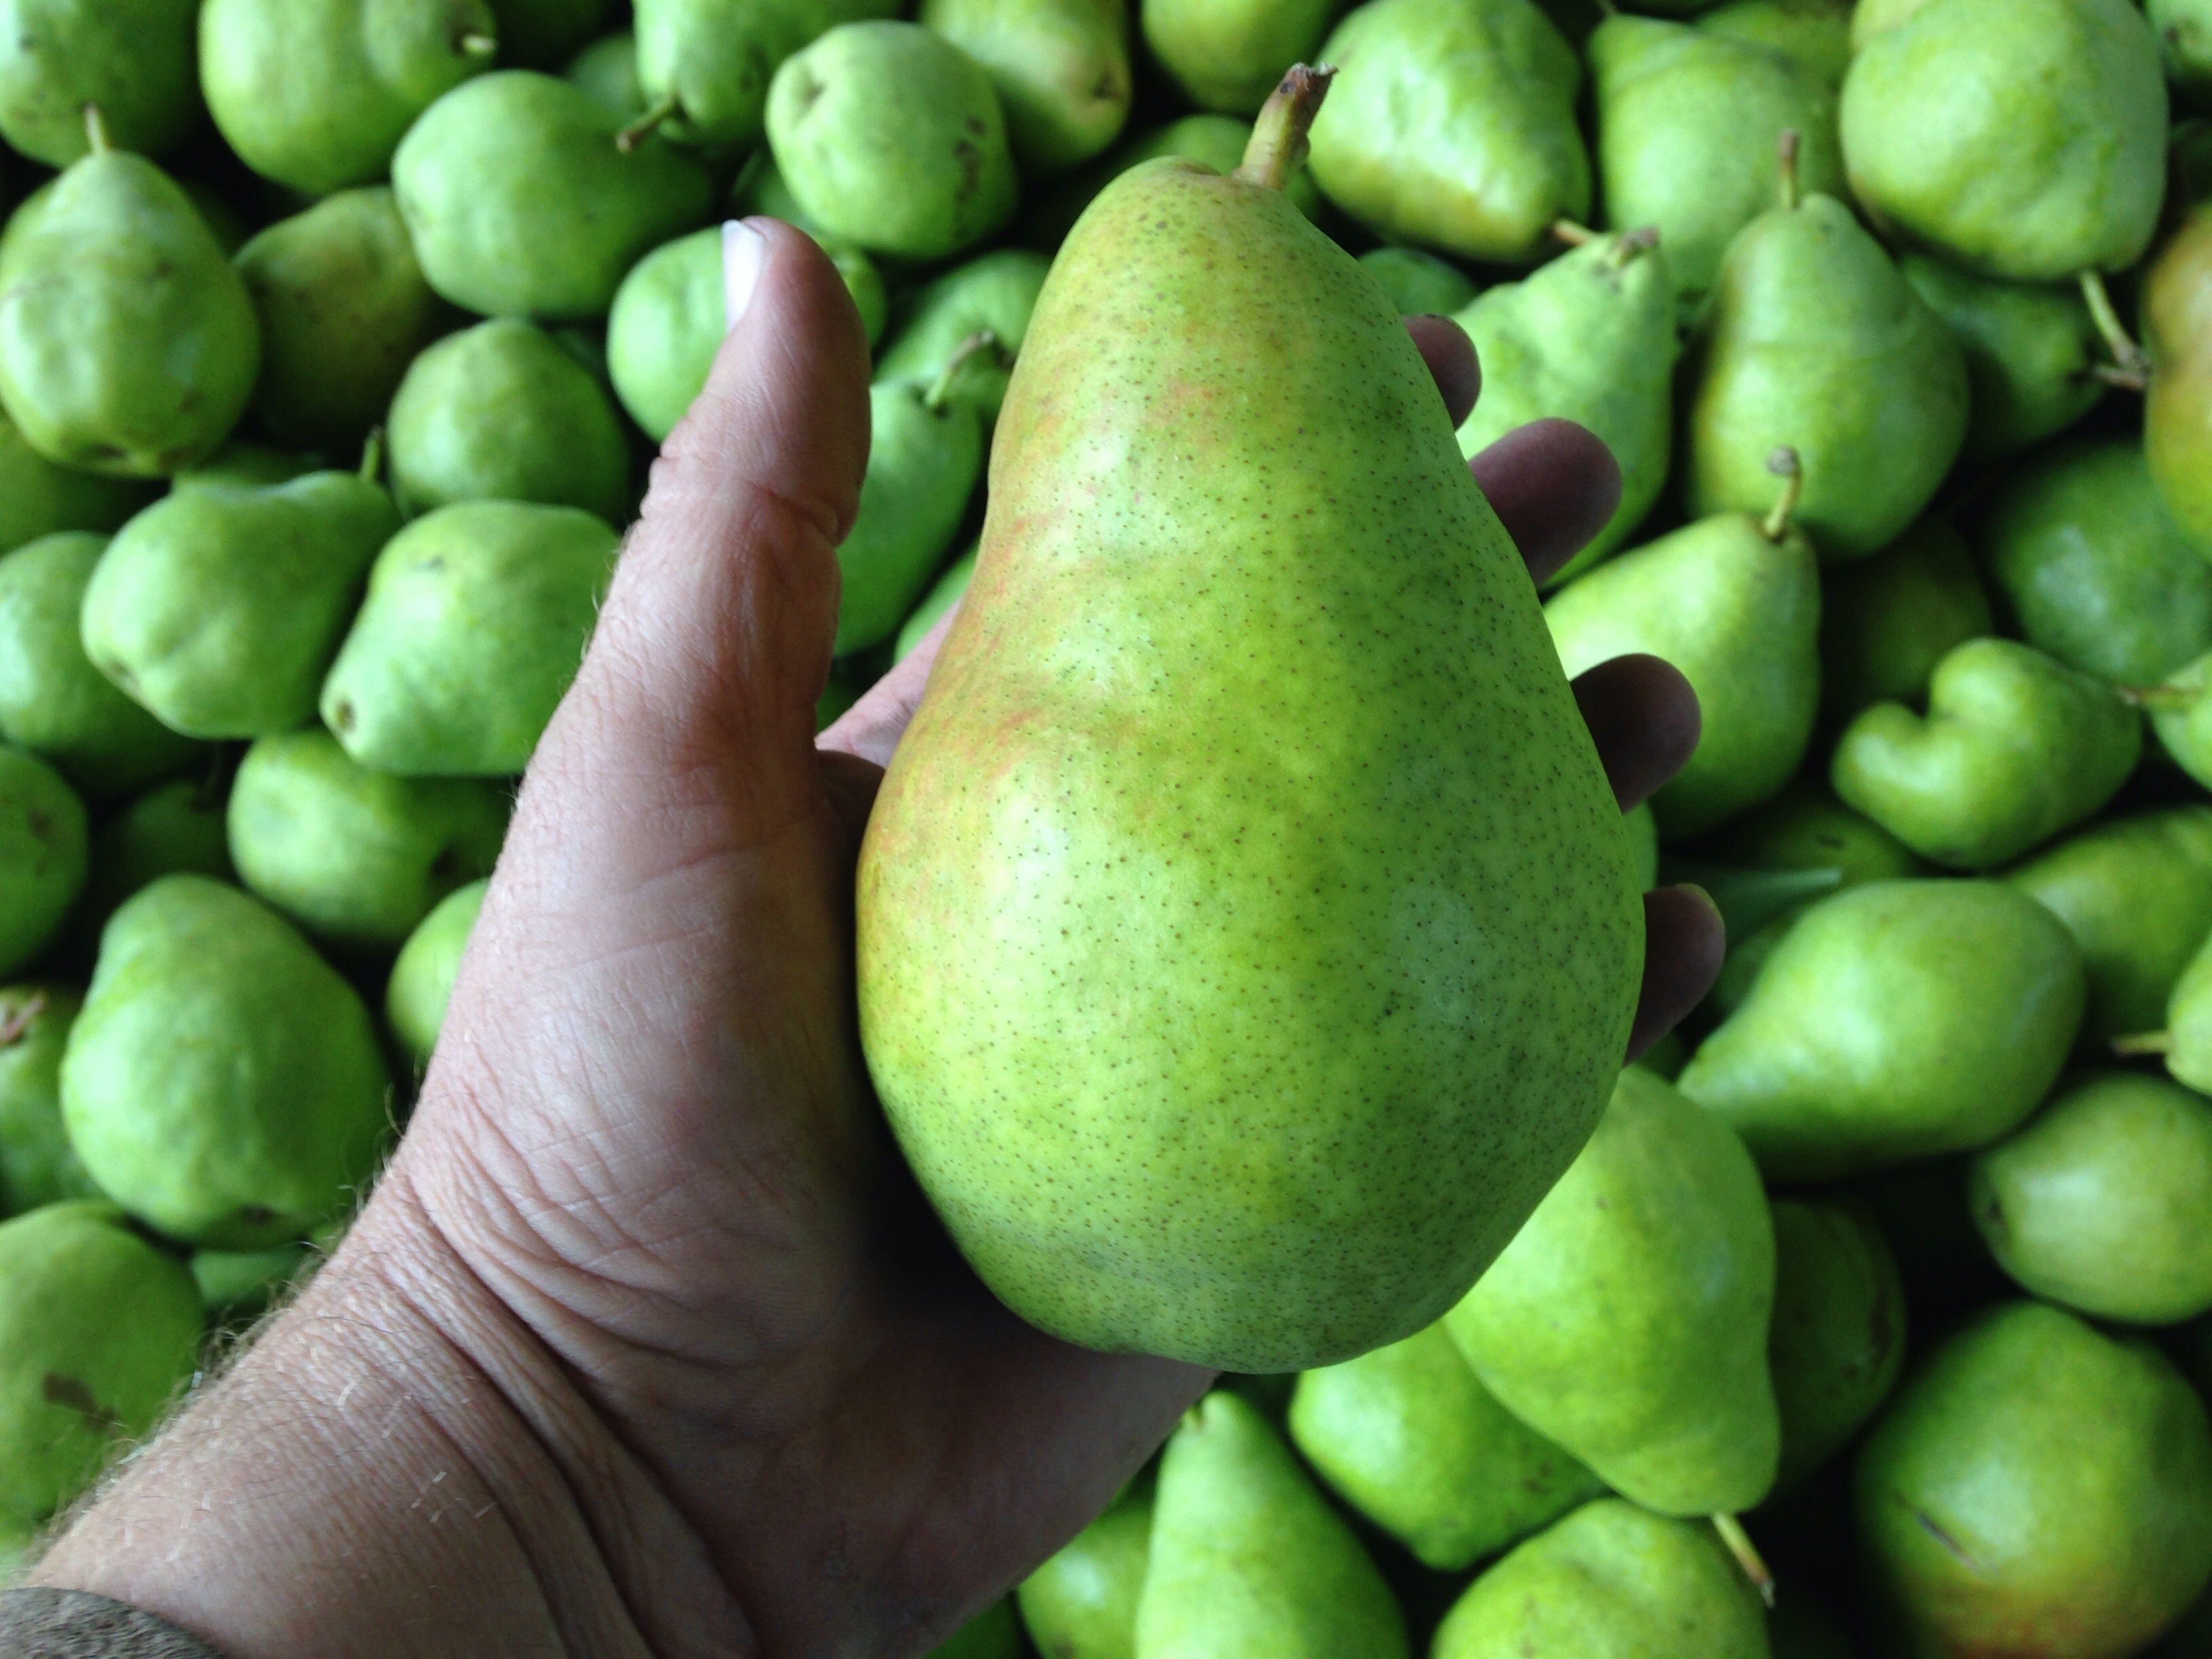
plant, fruit, ripe, food, green, produce, natural, pear, healthy, gourd, pears, fruit tree, diet, organic, flowering plant, land plant